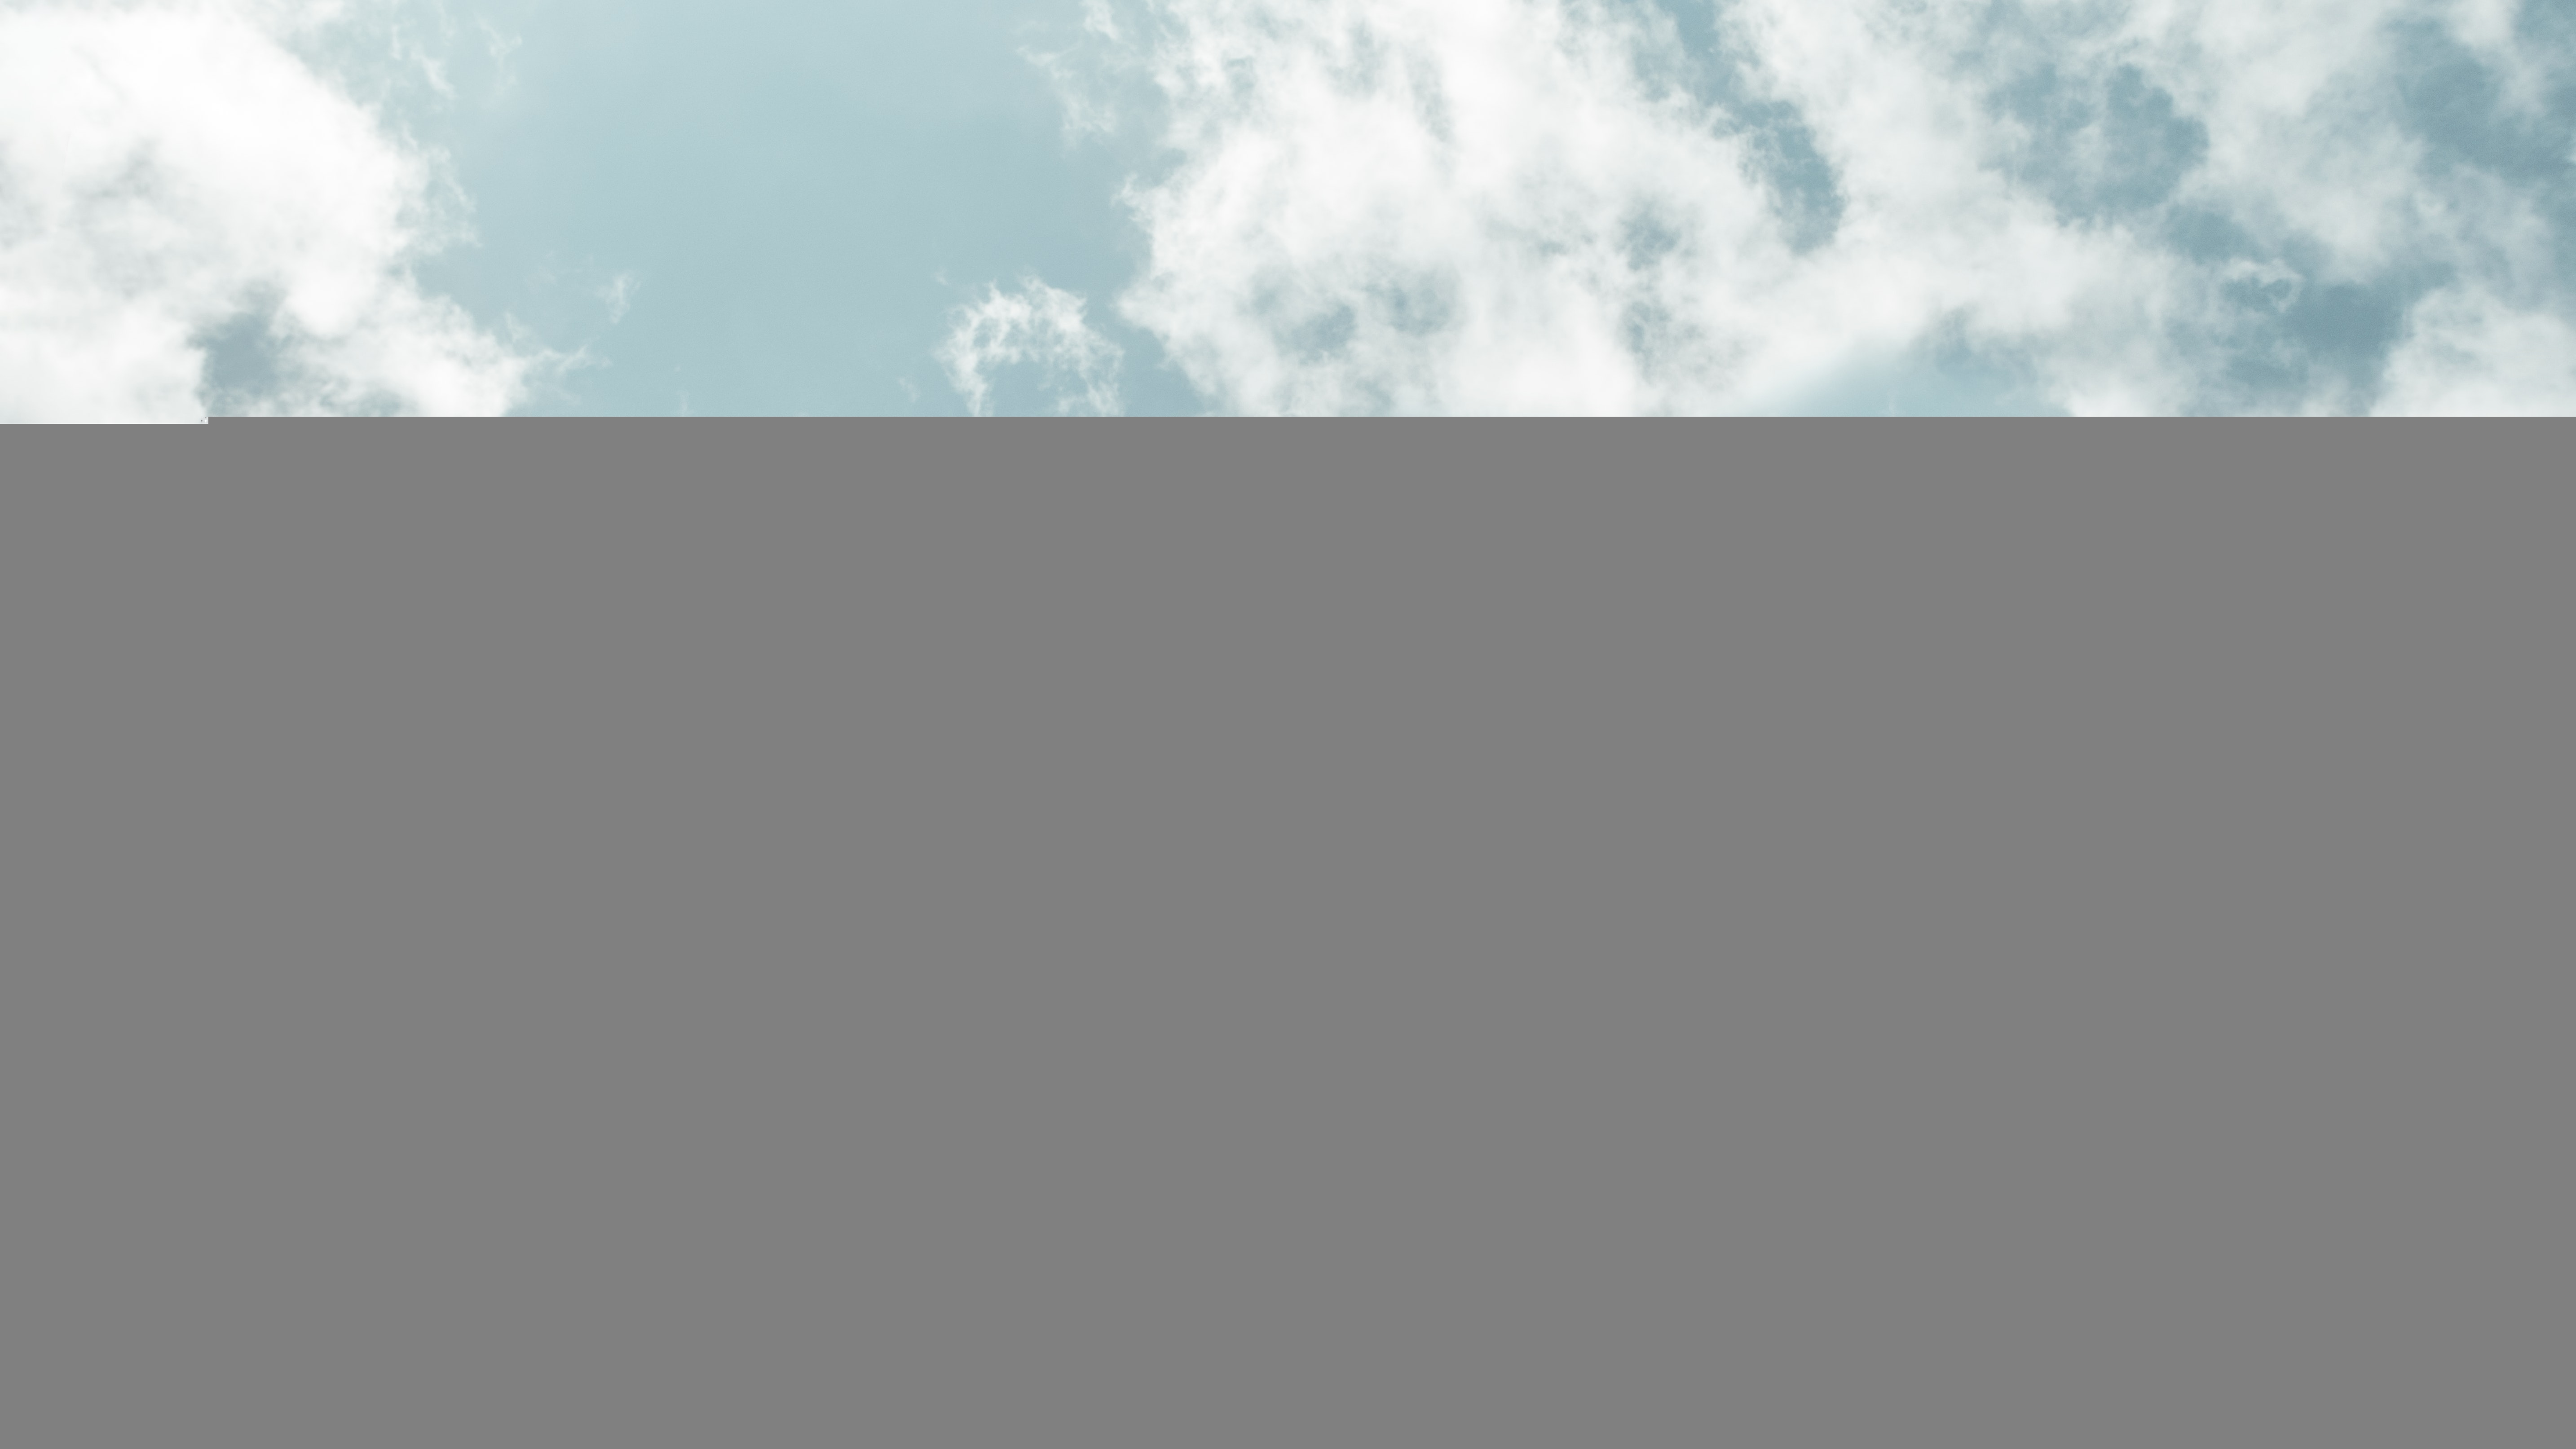
sky, daytime, skyscraper, architecture, urban area, landmark, tower block, metropolitan area, line, building, tower, metropolis, cloud, symmetry, tree, city, photography, world